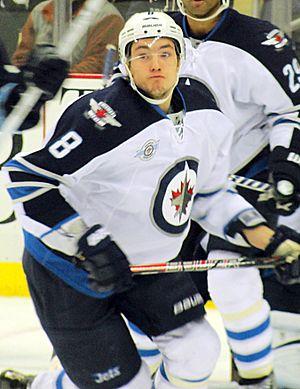
Aleksandr Olegovitch Bourmistrov, né le 21 octobre 1991 à Kazan, en Union soviétique, est un joueur professionnel russe de hockey sur glace. Il évolue au poste de centre.